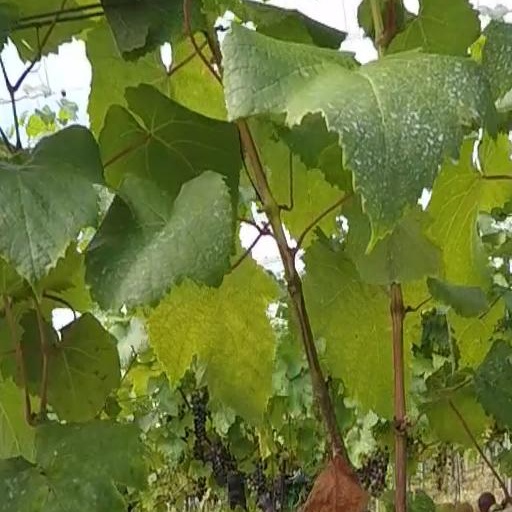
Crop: grape